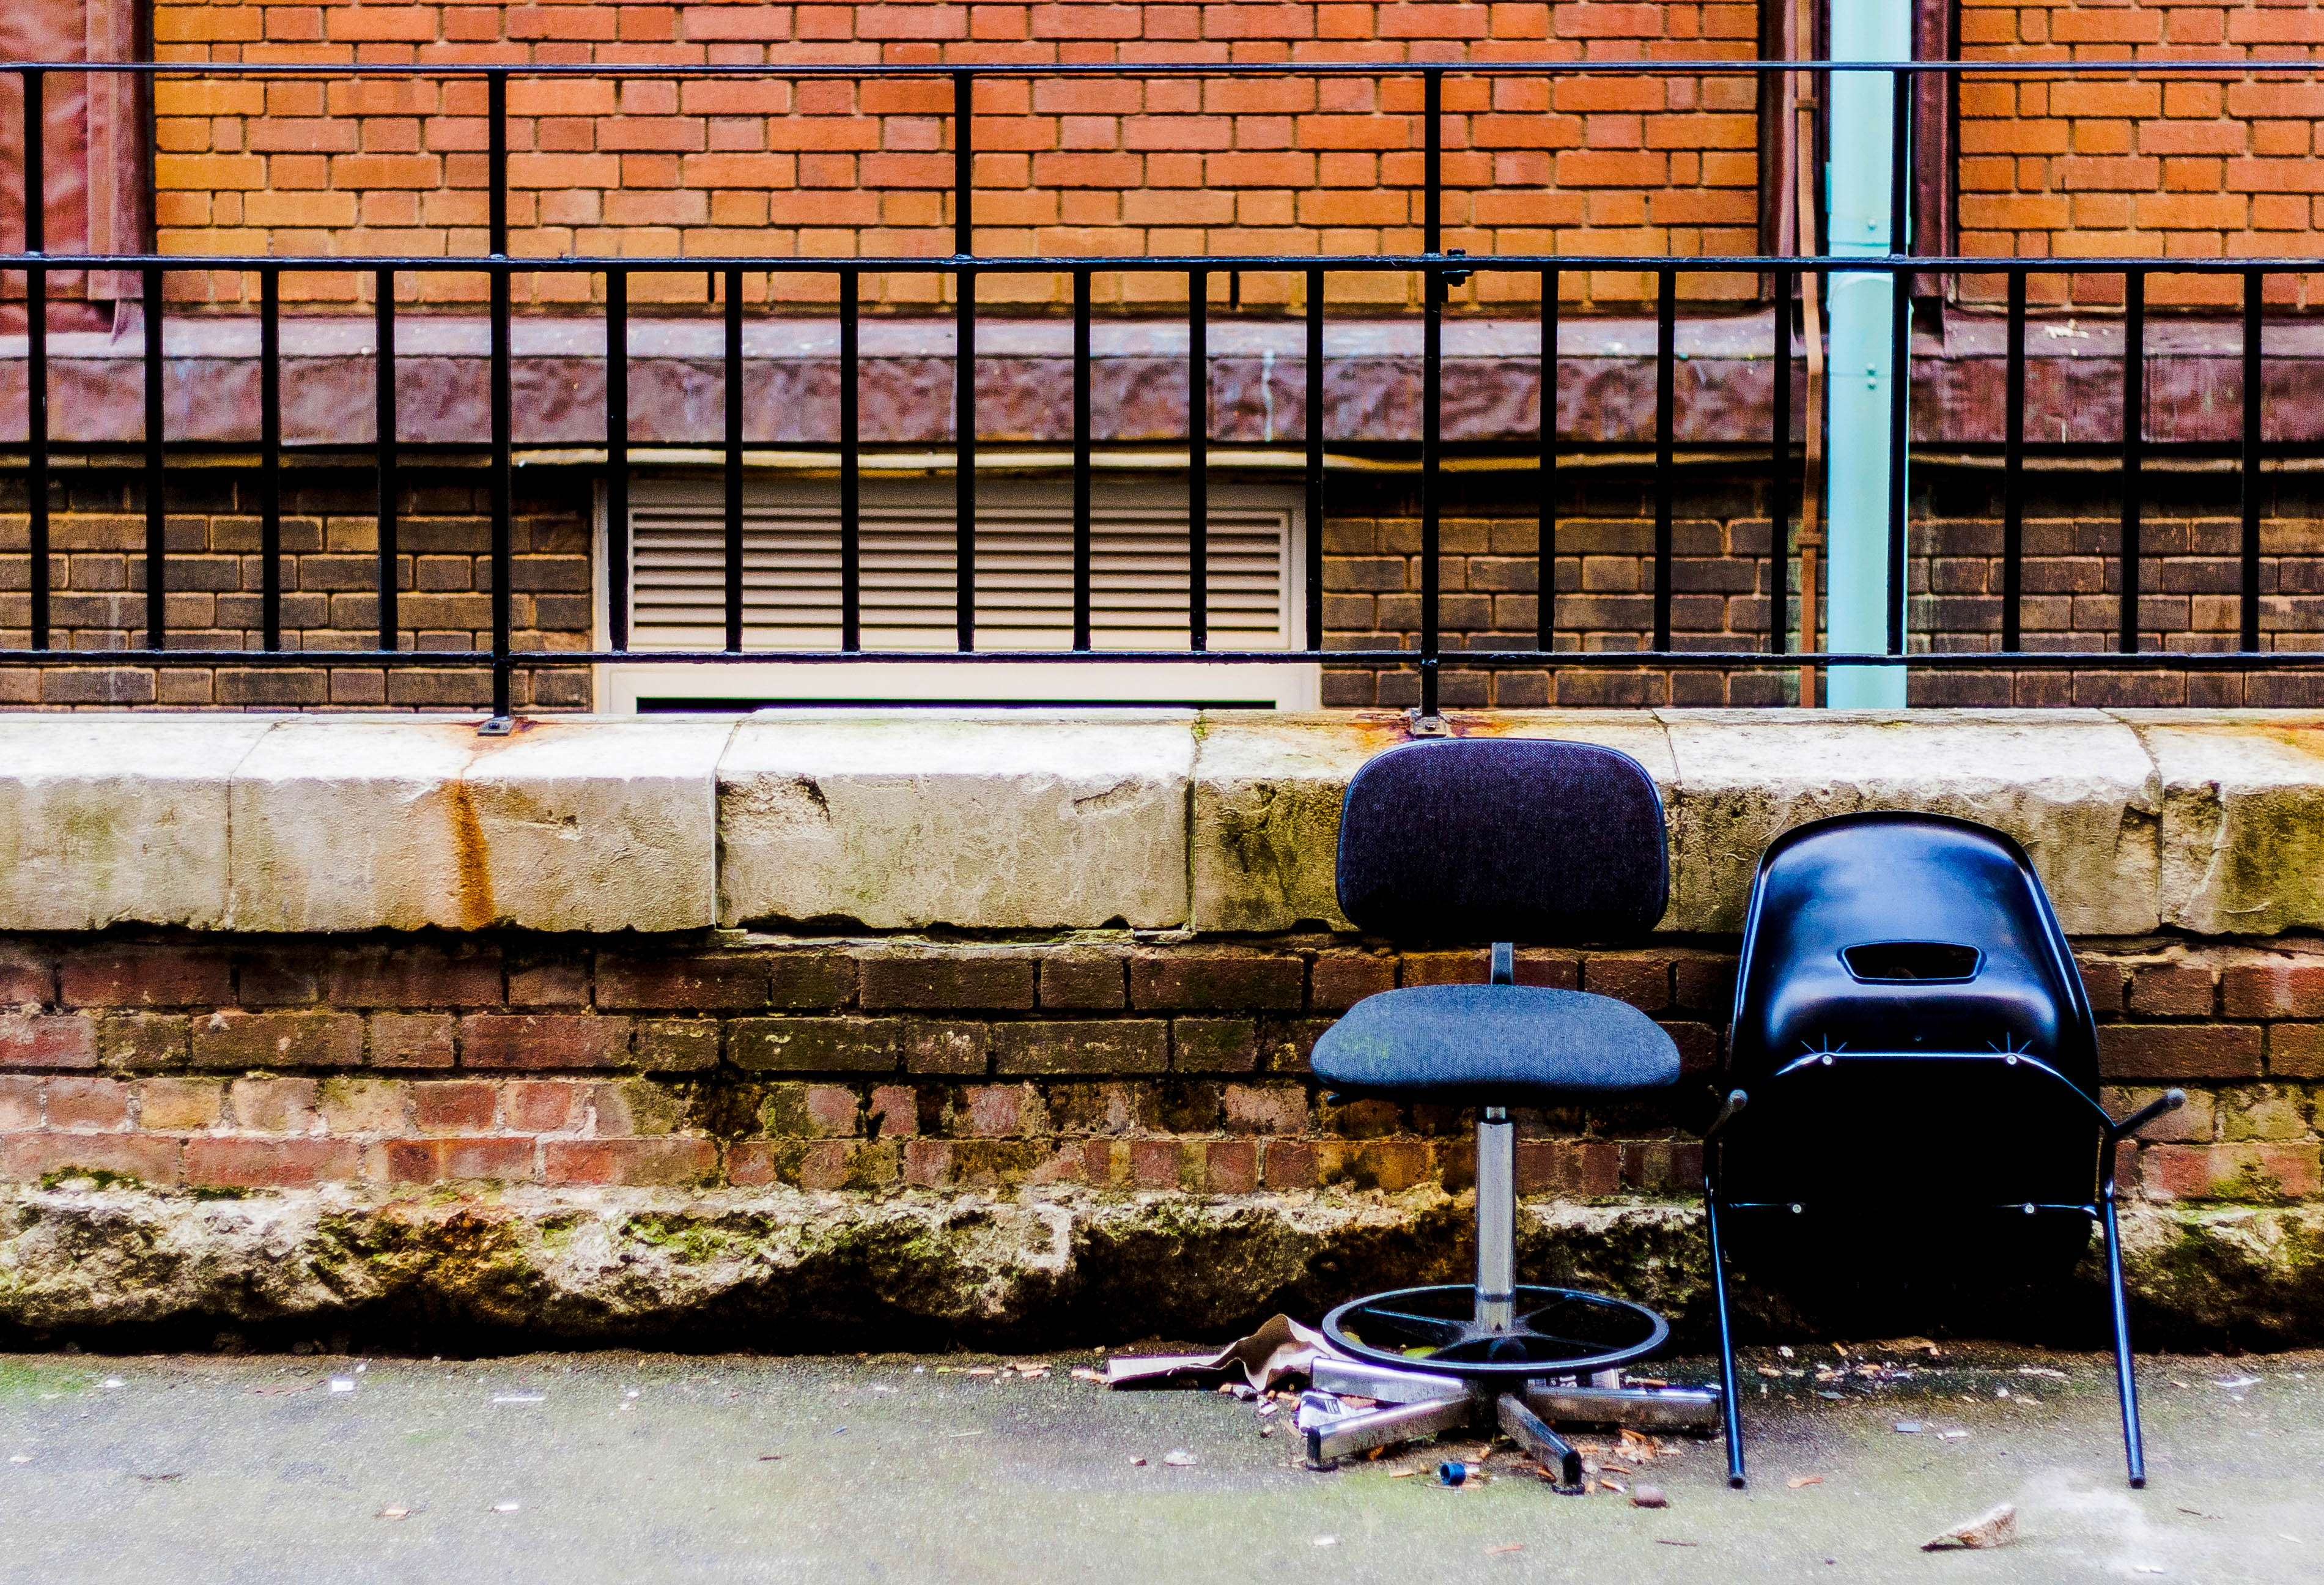
abstract, architecture, wood, chair, seat, window, wall, color, canon, brick, interior design, manchester, chairs, canon40d, 50mm, bricks, seats, universityofmanchester, urban area, window covering